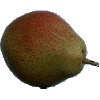
Label: Pear Forelle 1